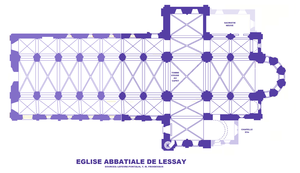
Abbaye de Lessay, Plan
L'architecture romane est le premier grand style créé au Moyen Âge en Europe après le déclin de la civilisation gréco-romaine. Son développement est pleinement établi vers 1060 mais les premiers signes de mutation sont différents suivant les régions et il n'y a pas de consensus sur une date des débuts qui vont du VIᵉ au XIᵉ siècle. L'architecture gothique est le style qui lui succède progressivement à partir du XIIe siècle.Le dynamisme monastique, de profondes aspirations religieuses et morales, la spiritualité des routes de pèlerinages dans une Europe rendue à la paix président à la naissance de l'art roman et contribuent à en faire un style vraiment neuf et doué d'une profonde originalité. La volonté de libérer l'Église de la tutelle de pouvoirs séculiers, les croisades, la reconquête chrétienne en Espagne avec l'effondrement du califat de Cordoue, la disparition du mécénat royal ou princier font de l'art roman l'art de toute la chrétienté médiévale.